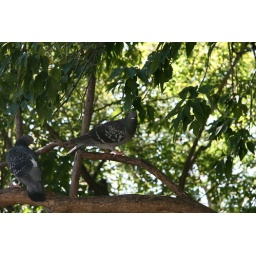
There are 28 stray cats that live near these birds on the hill.